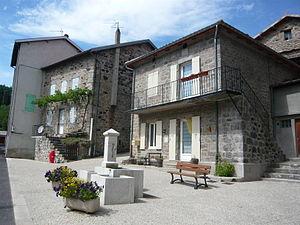
Le bourg de Lachapelle-sous-Chanéac (Ardèche) - Juillet 2010
Lachapelle-sous-Chanéac est une commune française, située dans le département de l'Ardèche en région Auvergne-Rhône-Alpes.